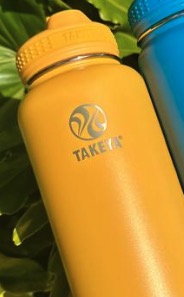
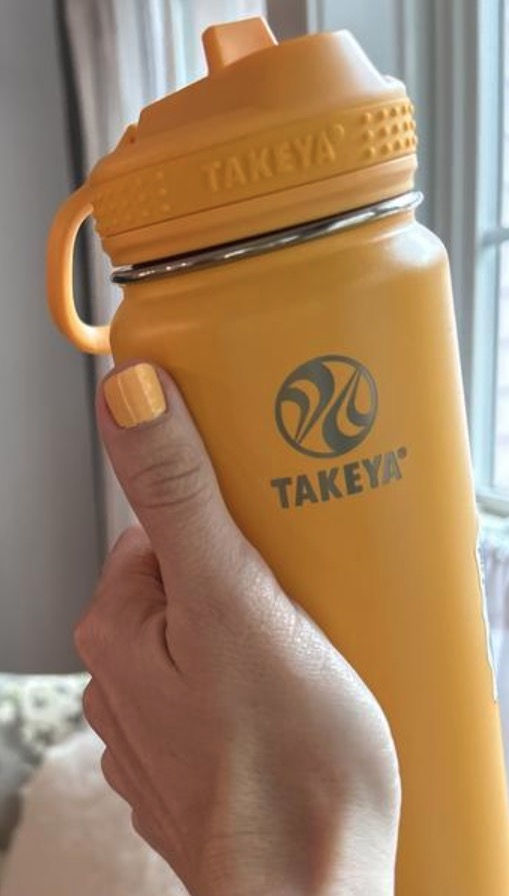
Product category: misc
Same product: yes